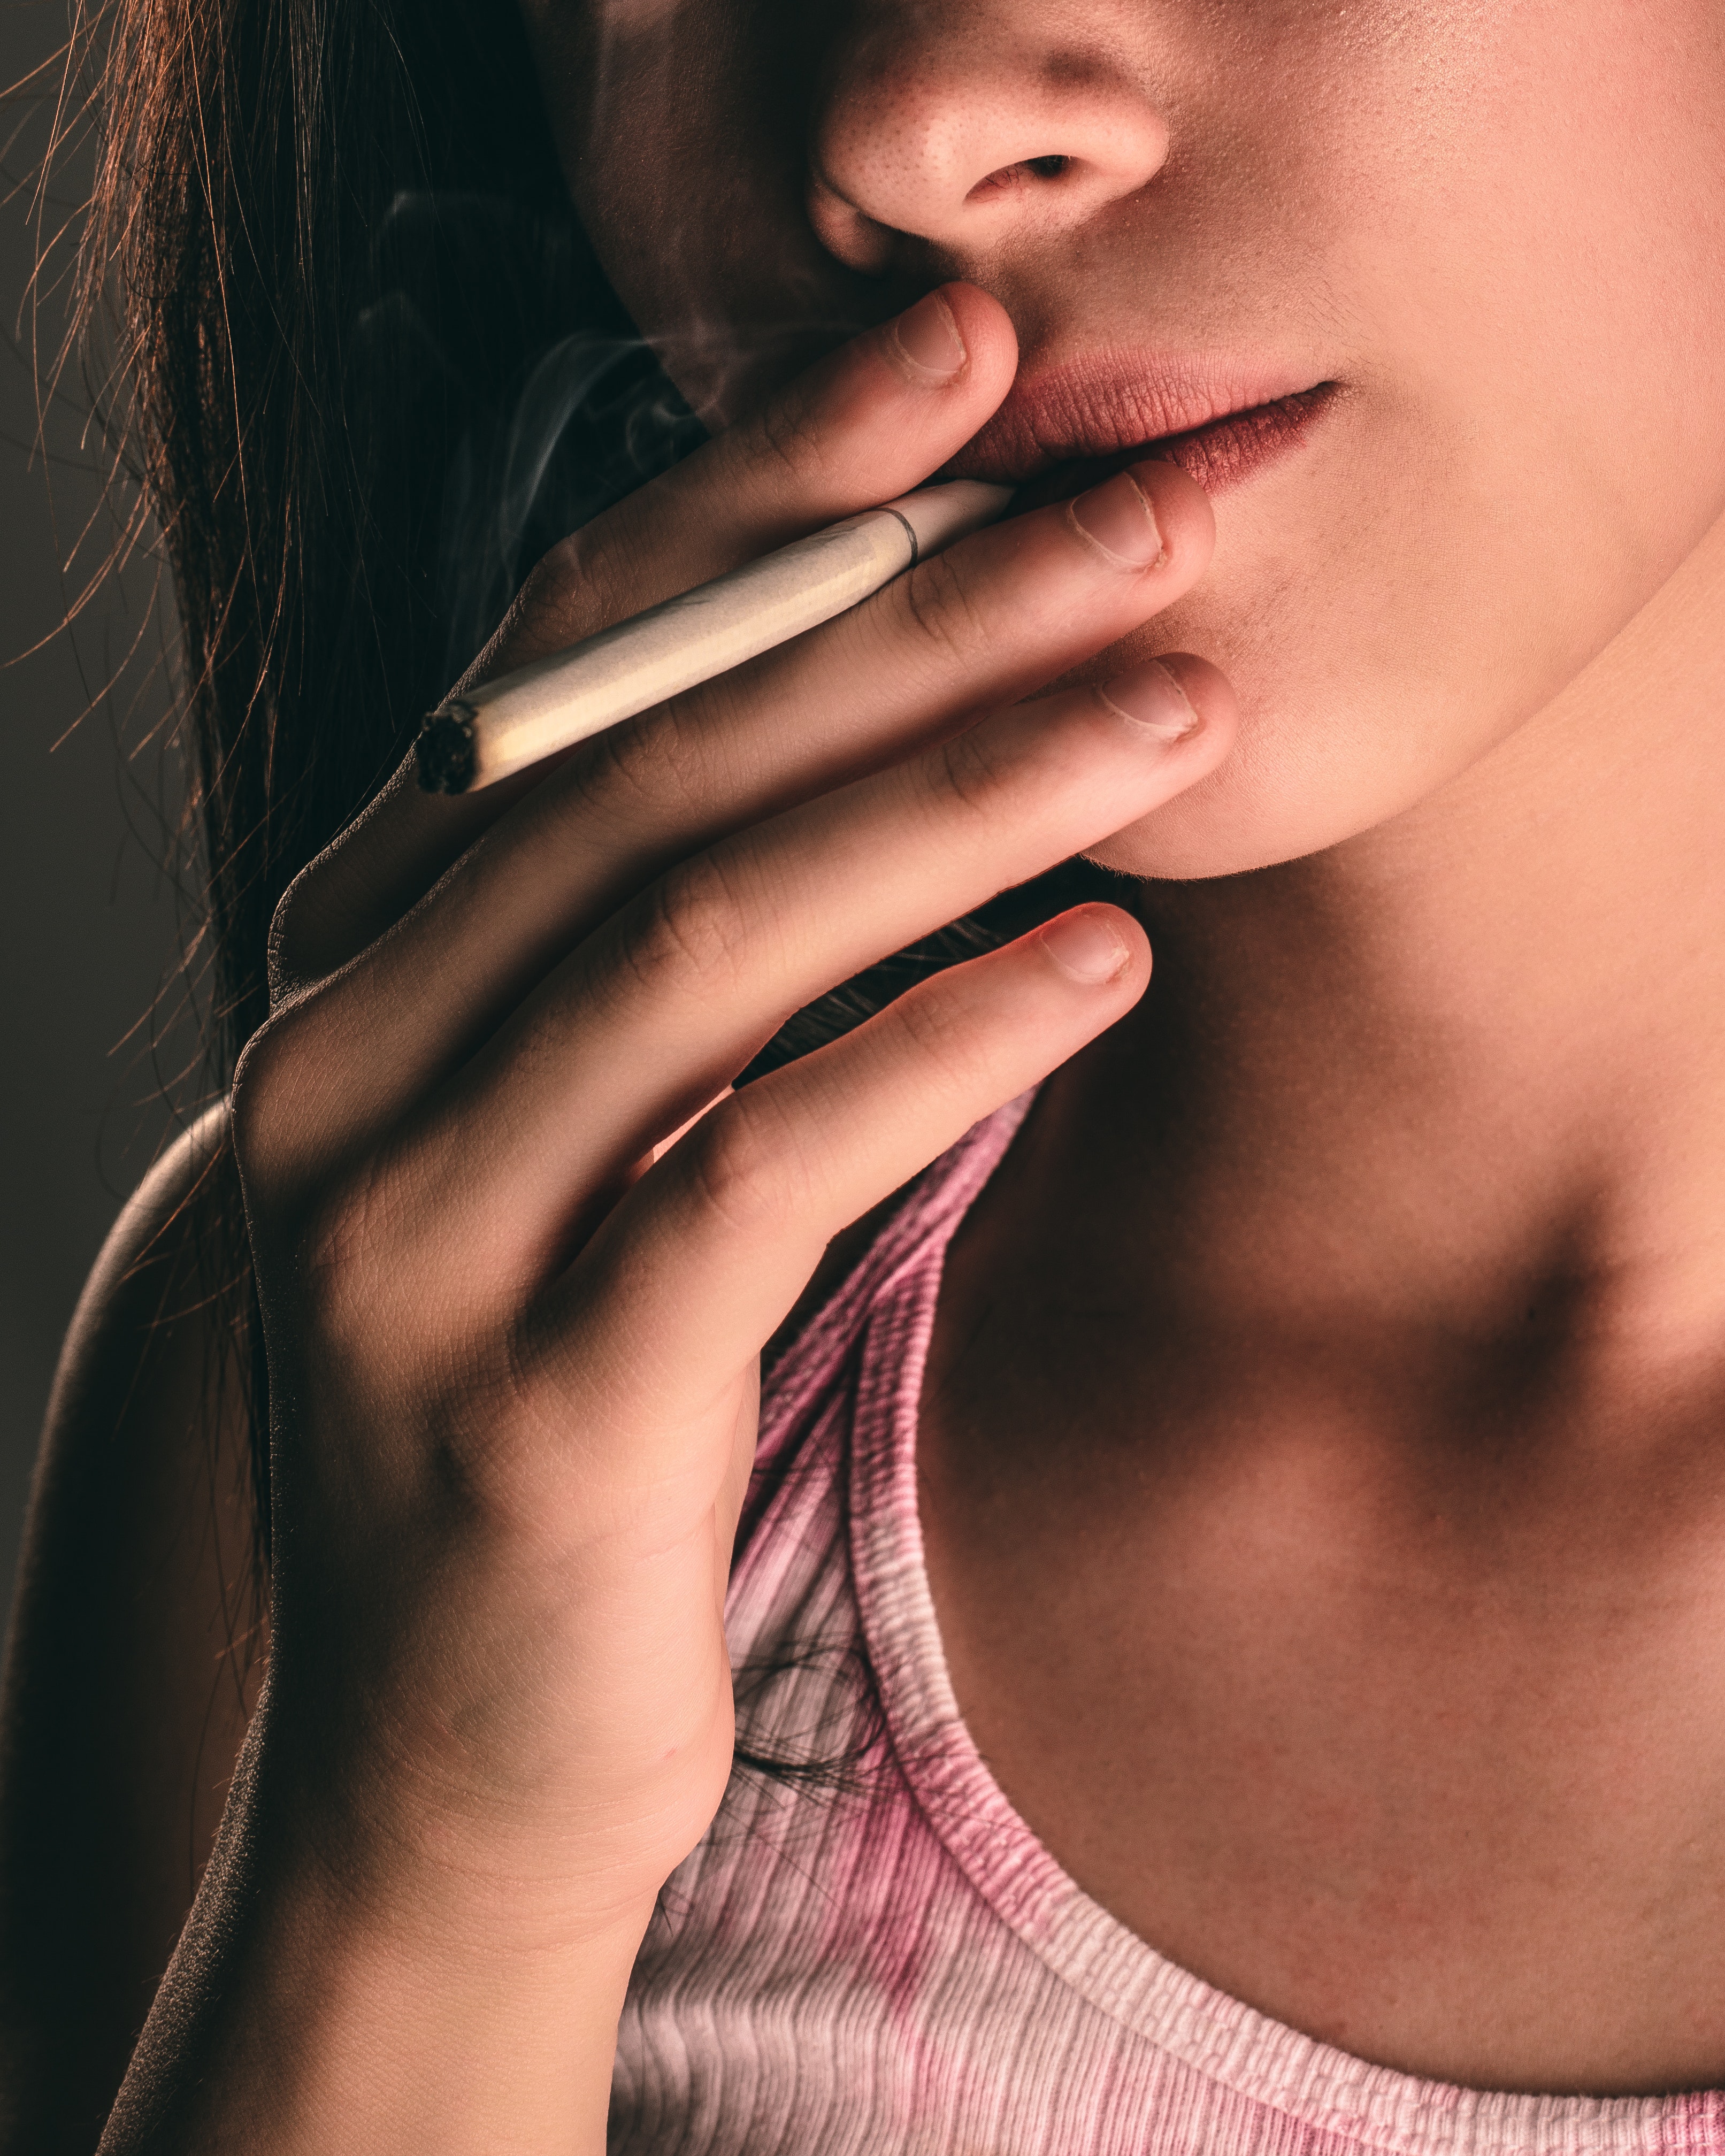
face, lip, nose, skin, neck, chin, beauty, cheek, close up, hand, eyelash, mouth, eye, finger, ear, jaw, photography, gesture, flesh, muscle, long hair, nail, throat, black hair